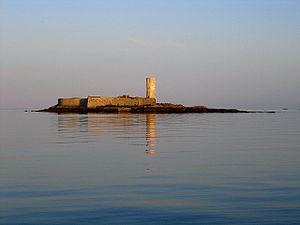
Fort Cigogne en soirée
En France, la Fondation du patrimoine, créée par la loi du 2 juillet 1996, est un organisme privé indépendant à but non lucratif dont la mission est de sauvegarder et valoriser le patrimoine français de proximité.
Fort Cigogne est un ancien fort militaire français situé sur l'île Cigogne dans l'archipel des Glénan, dans le Finistère. Propriété de l'État, inscrit au titre des monuments historiques le 17 juillet 2009, il est aujourd'hui loué à l'école de voile Les Glénans. Une tour sert aussi d'amer.